Stateside (film)

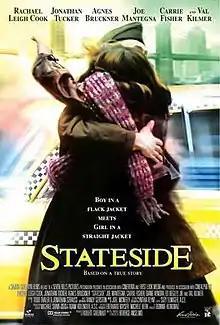
Theatrical poster

Stateside (released as Sinners in Germany) is a 2004 American biographical-drama film. Based on a true story, the film depicts a wealthy high school student serving in the Marine Corps to avoid jail, who eventually falls in love with an actress with schizophrenia. Those around them ask them to keep their distance from each other, but both refuse.